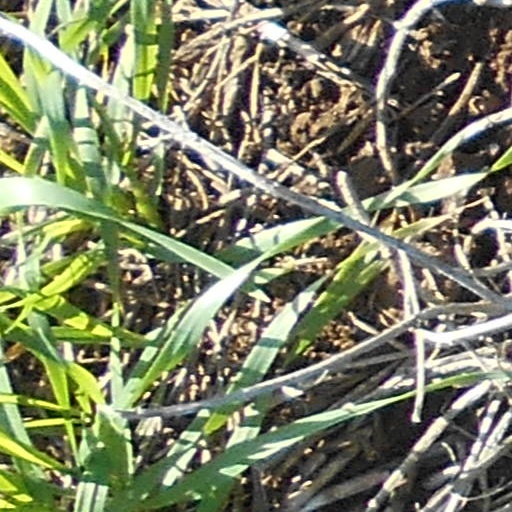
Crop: wheat